George Bird Evans

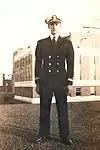
George in Navy Uniform

Evans was commissioned as a LTJG in the United States Navy during World War II, and based on his portfolio of earlier work for Fairchild Aircraft, was assigned to the Navy's Bureau of Aeronautics Engineering Division, where he illustrated equipment repair manuals. At the end of the War, Evans returned to Old Hemlock near Brandonville, WV.